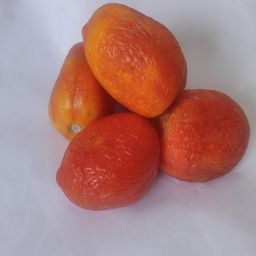
Crop: Tomato
Quality: Old